Diving mask

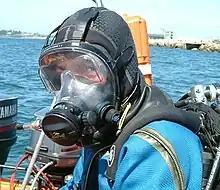
Diver wearing a lightweight full face mask

The pressure changes during ascent and descent may affect gas spaces in the diver and diving equipment. A change in pressure will cause a pressure difference between the gas space and environment which will cause the gas to expand or compress if that is possible, and constraining the gas from expanding or compressing to balance the pressure may cause damage to the surrounding material or tissues by over-expansion or crushing. Some gas spaces, such as the mask, will automatically release excess gas as it expands during ascent, but have to be equalized during compression of descent.